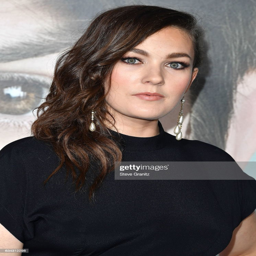
theatre actor arrive at the premiere .